Cabredo

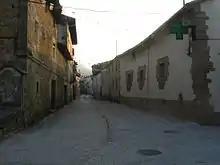
Cabredo village

Cabredo is a Spanish village located in the west of Navarre near the border with Álava, from Pamplona, the capital of the Chartered Community of Navarre. In 2012 it had a population of 109 inhabitants. It is located below the Codes mountain range and crossed by the Ega river.